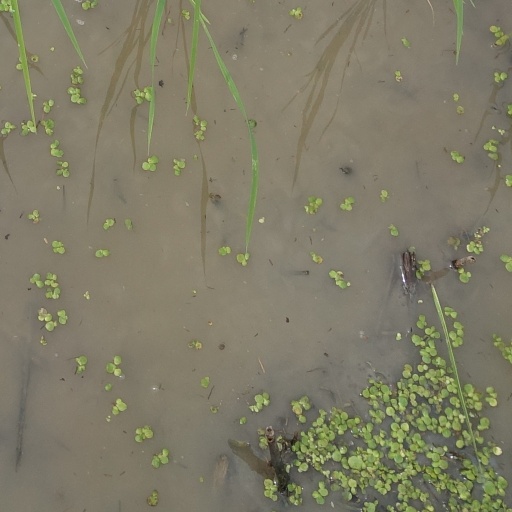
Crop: rice